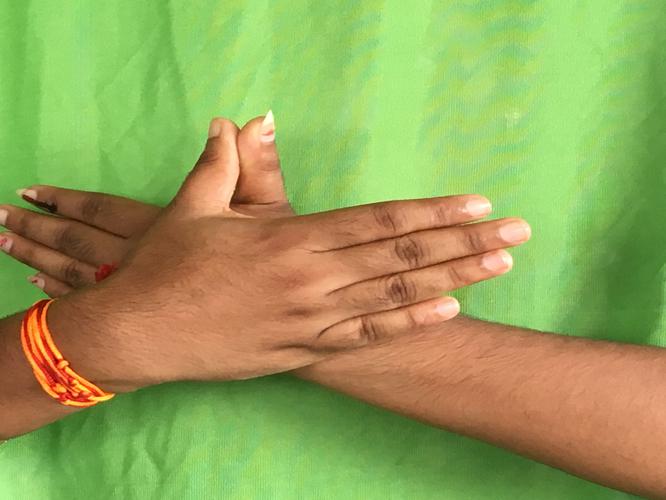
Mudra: Garuda
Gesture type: double_hand